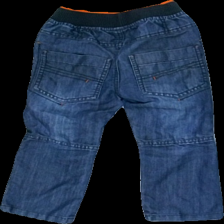
View: back
Type: Jeans
Category: Children
Brand: Missing
Colors: Blue
Material: 60% Cotton 40% Polyester
Cut: Regular
Season: All
Price range: 50-100
Recommended usage: Reuse